Keely Hodgkinson

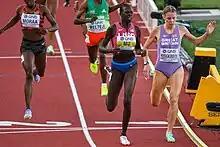
Only 0.08 s separated the winner (C) and the runner-up (R) at the 2022 World Athletics Championships in the US.

The 20-year-old kickstarted her summer season on 21 May on the Diamond League circuit, with a victory in her specialist event in Birmingham. She then continued competition in the Diamond Race, winning in Eugene behind the pond, Oslo, and coming home second behind Kenya's Mary Moraa in Stockholm. Ahead of the World Athletics Championships in Eugene, first year seniors Mu and Hodgkinson looked favourites, though the latter was fourth on the season's outdoor top list. Third place was occupied by Moraa, two years older, who had exited in the semis at the Tokyo Olympics the previous year.